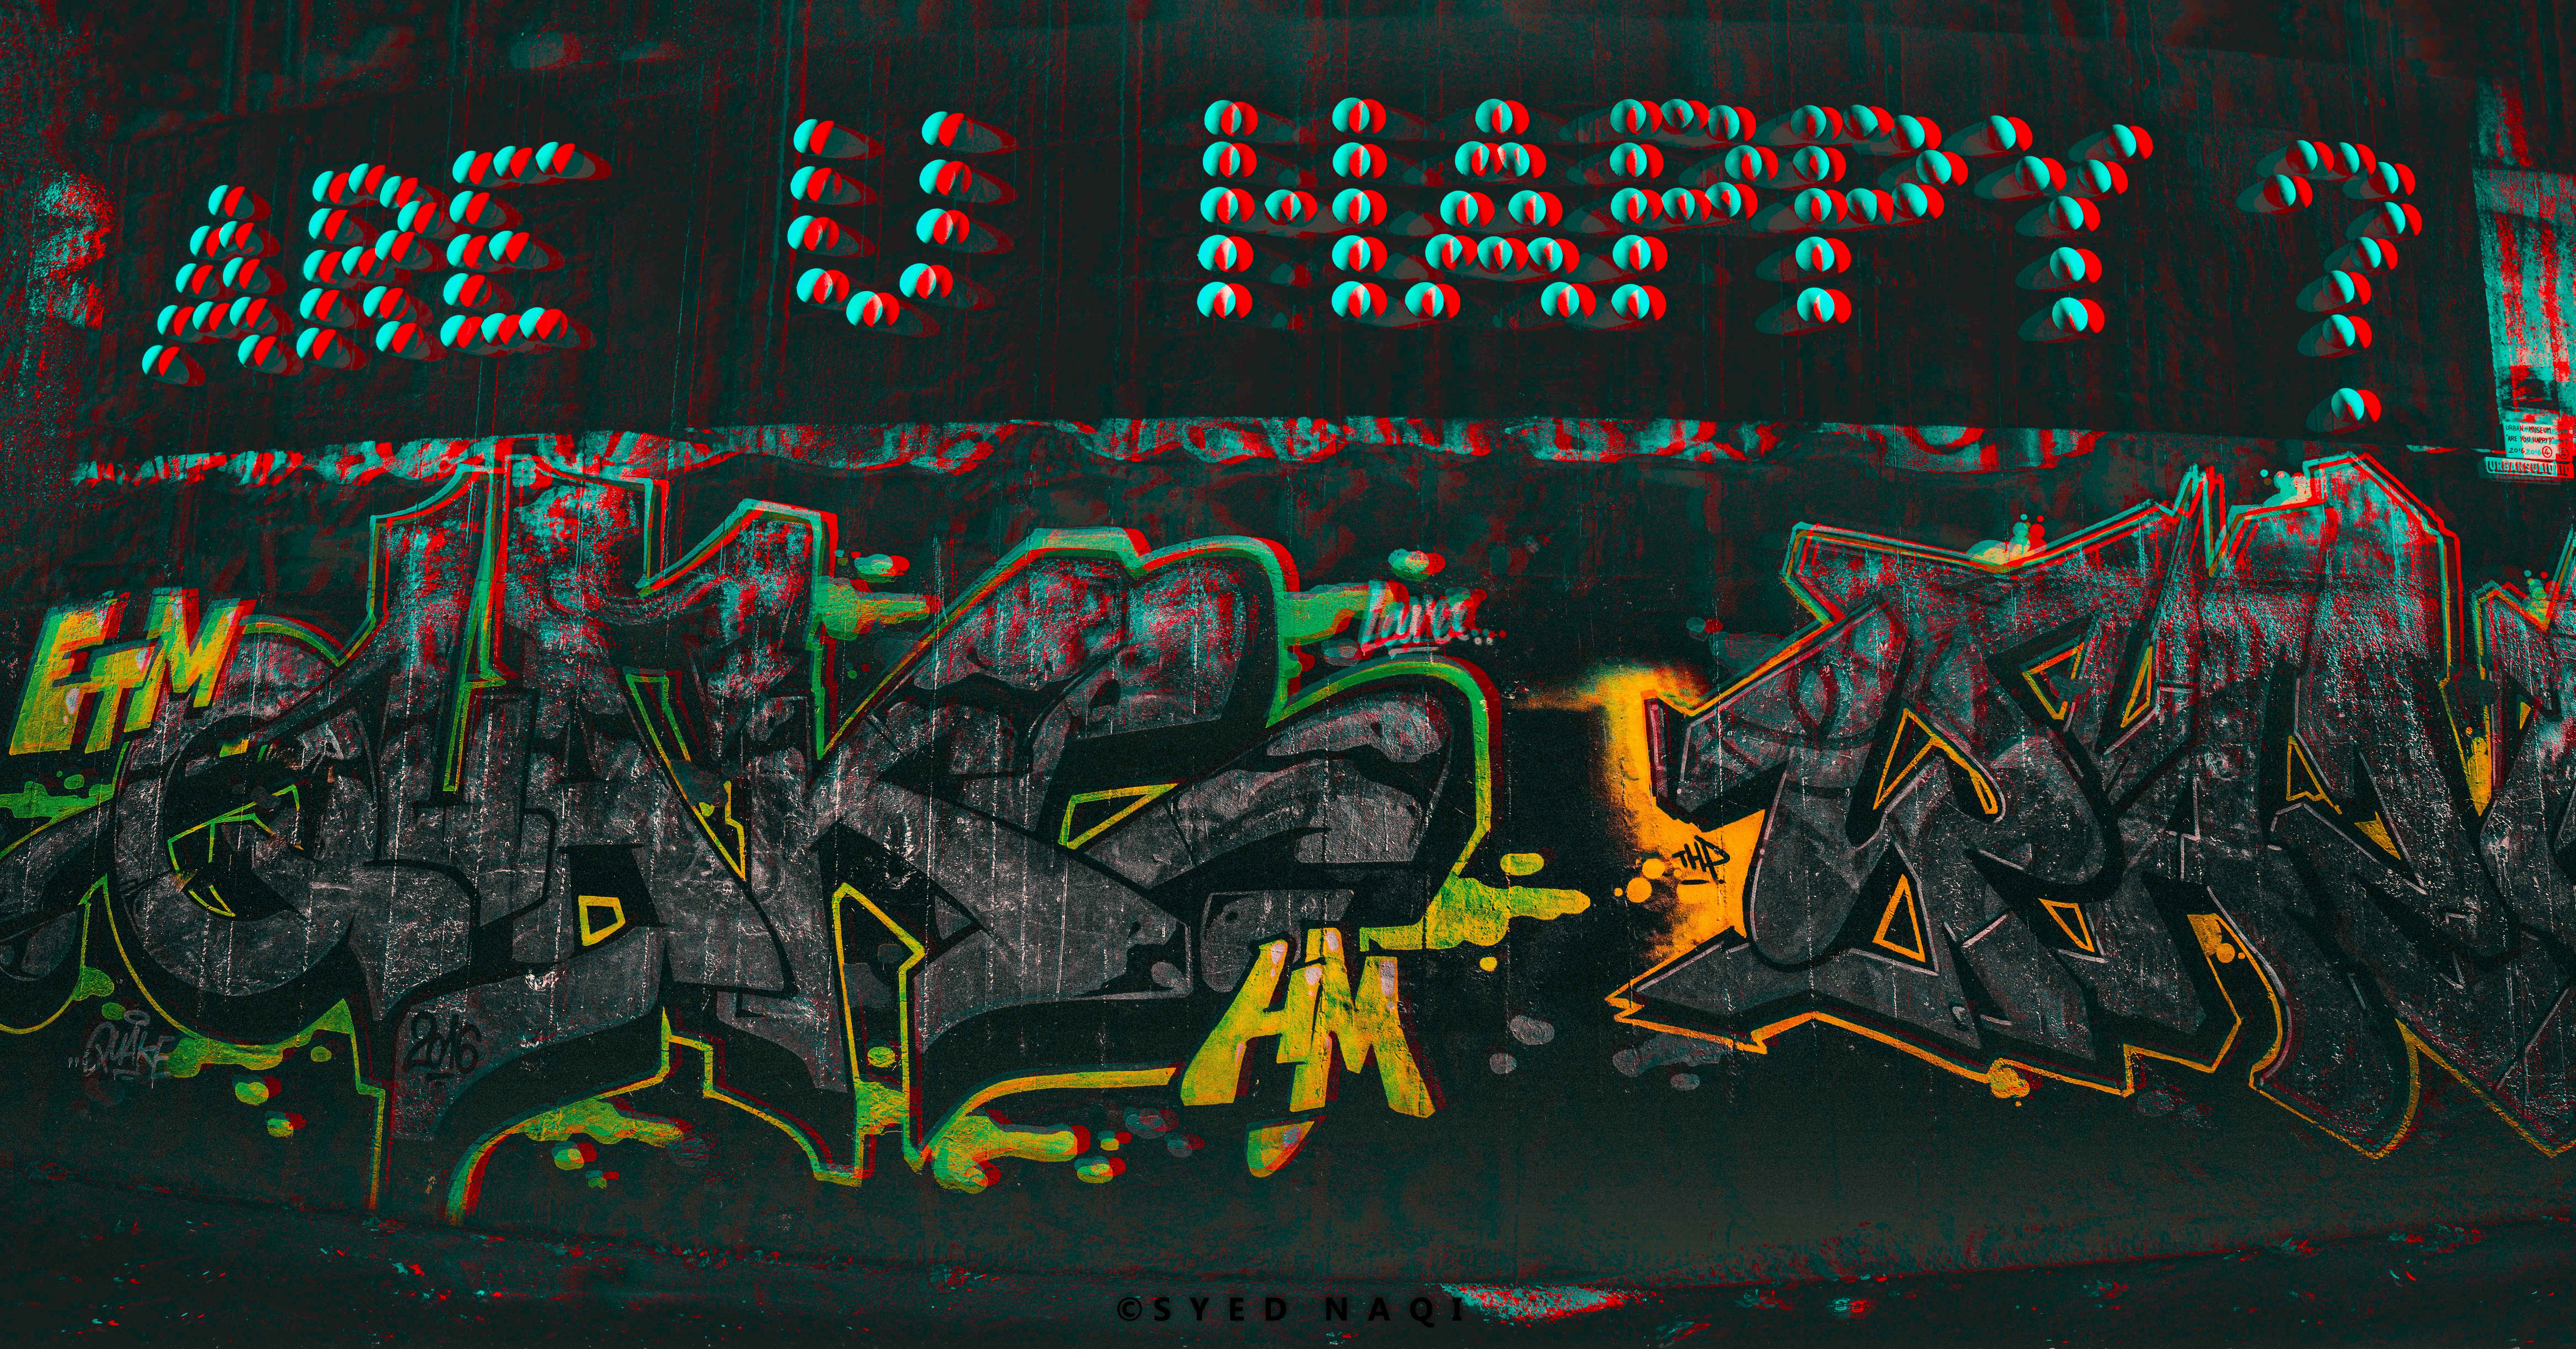
font, art, illustration, screenshot